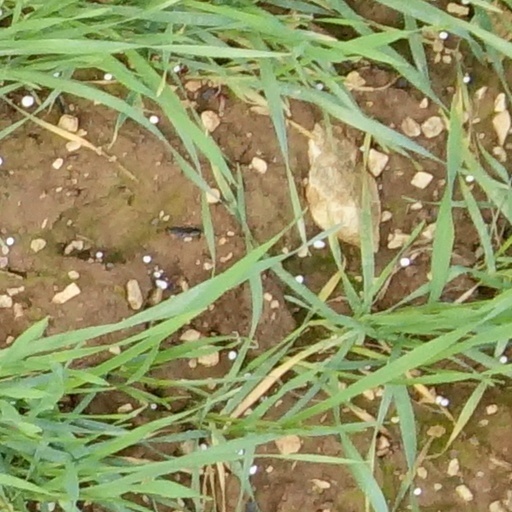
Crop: wheat